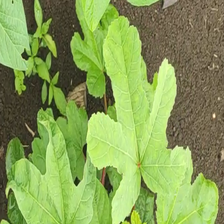
Weed species: Little_Mallow(Malva parviflora)